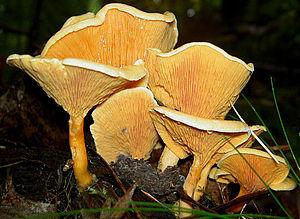
Les champignons à lames, ou champignons lamellés, sont un groupe de champignons basidiomycètes dont le sporophore est caractérisé par un hyménium qui recouvre des feuillets, appelés lames, disposés en rayons sur la surface interne du chapeau. Selon la systématique classique, ce critère morphologique servait à décrire un regroupement taxinomique unique : la famille des Agaricaceae ou l'ordre des Agaricales.
Hygrophoropsis aurantiaca, fausse chanterelle, ou fausse girolle, ou chanterelle orangée est une espèce de champignons basidiomycètes de la famille des hygrophoropsidacées, dans l'ordre des Boletales.